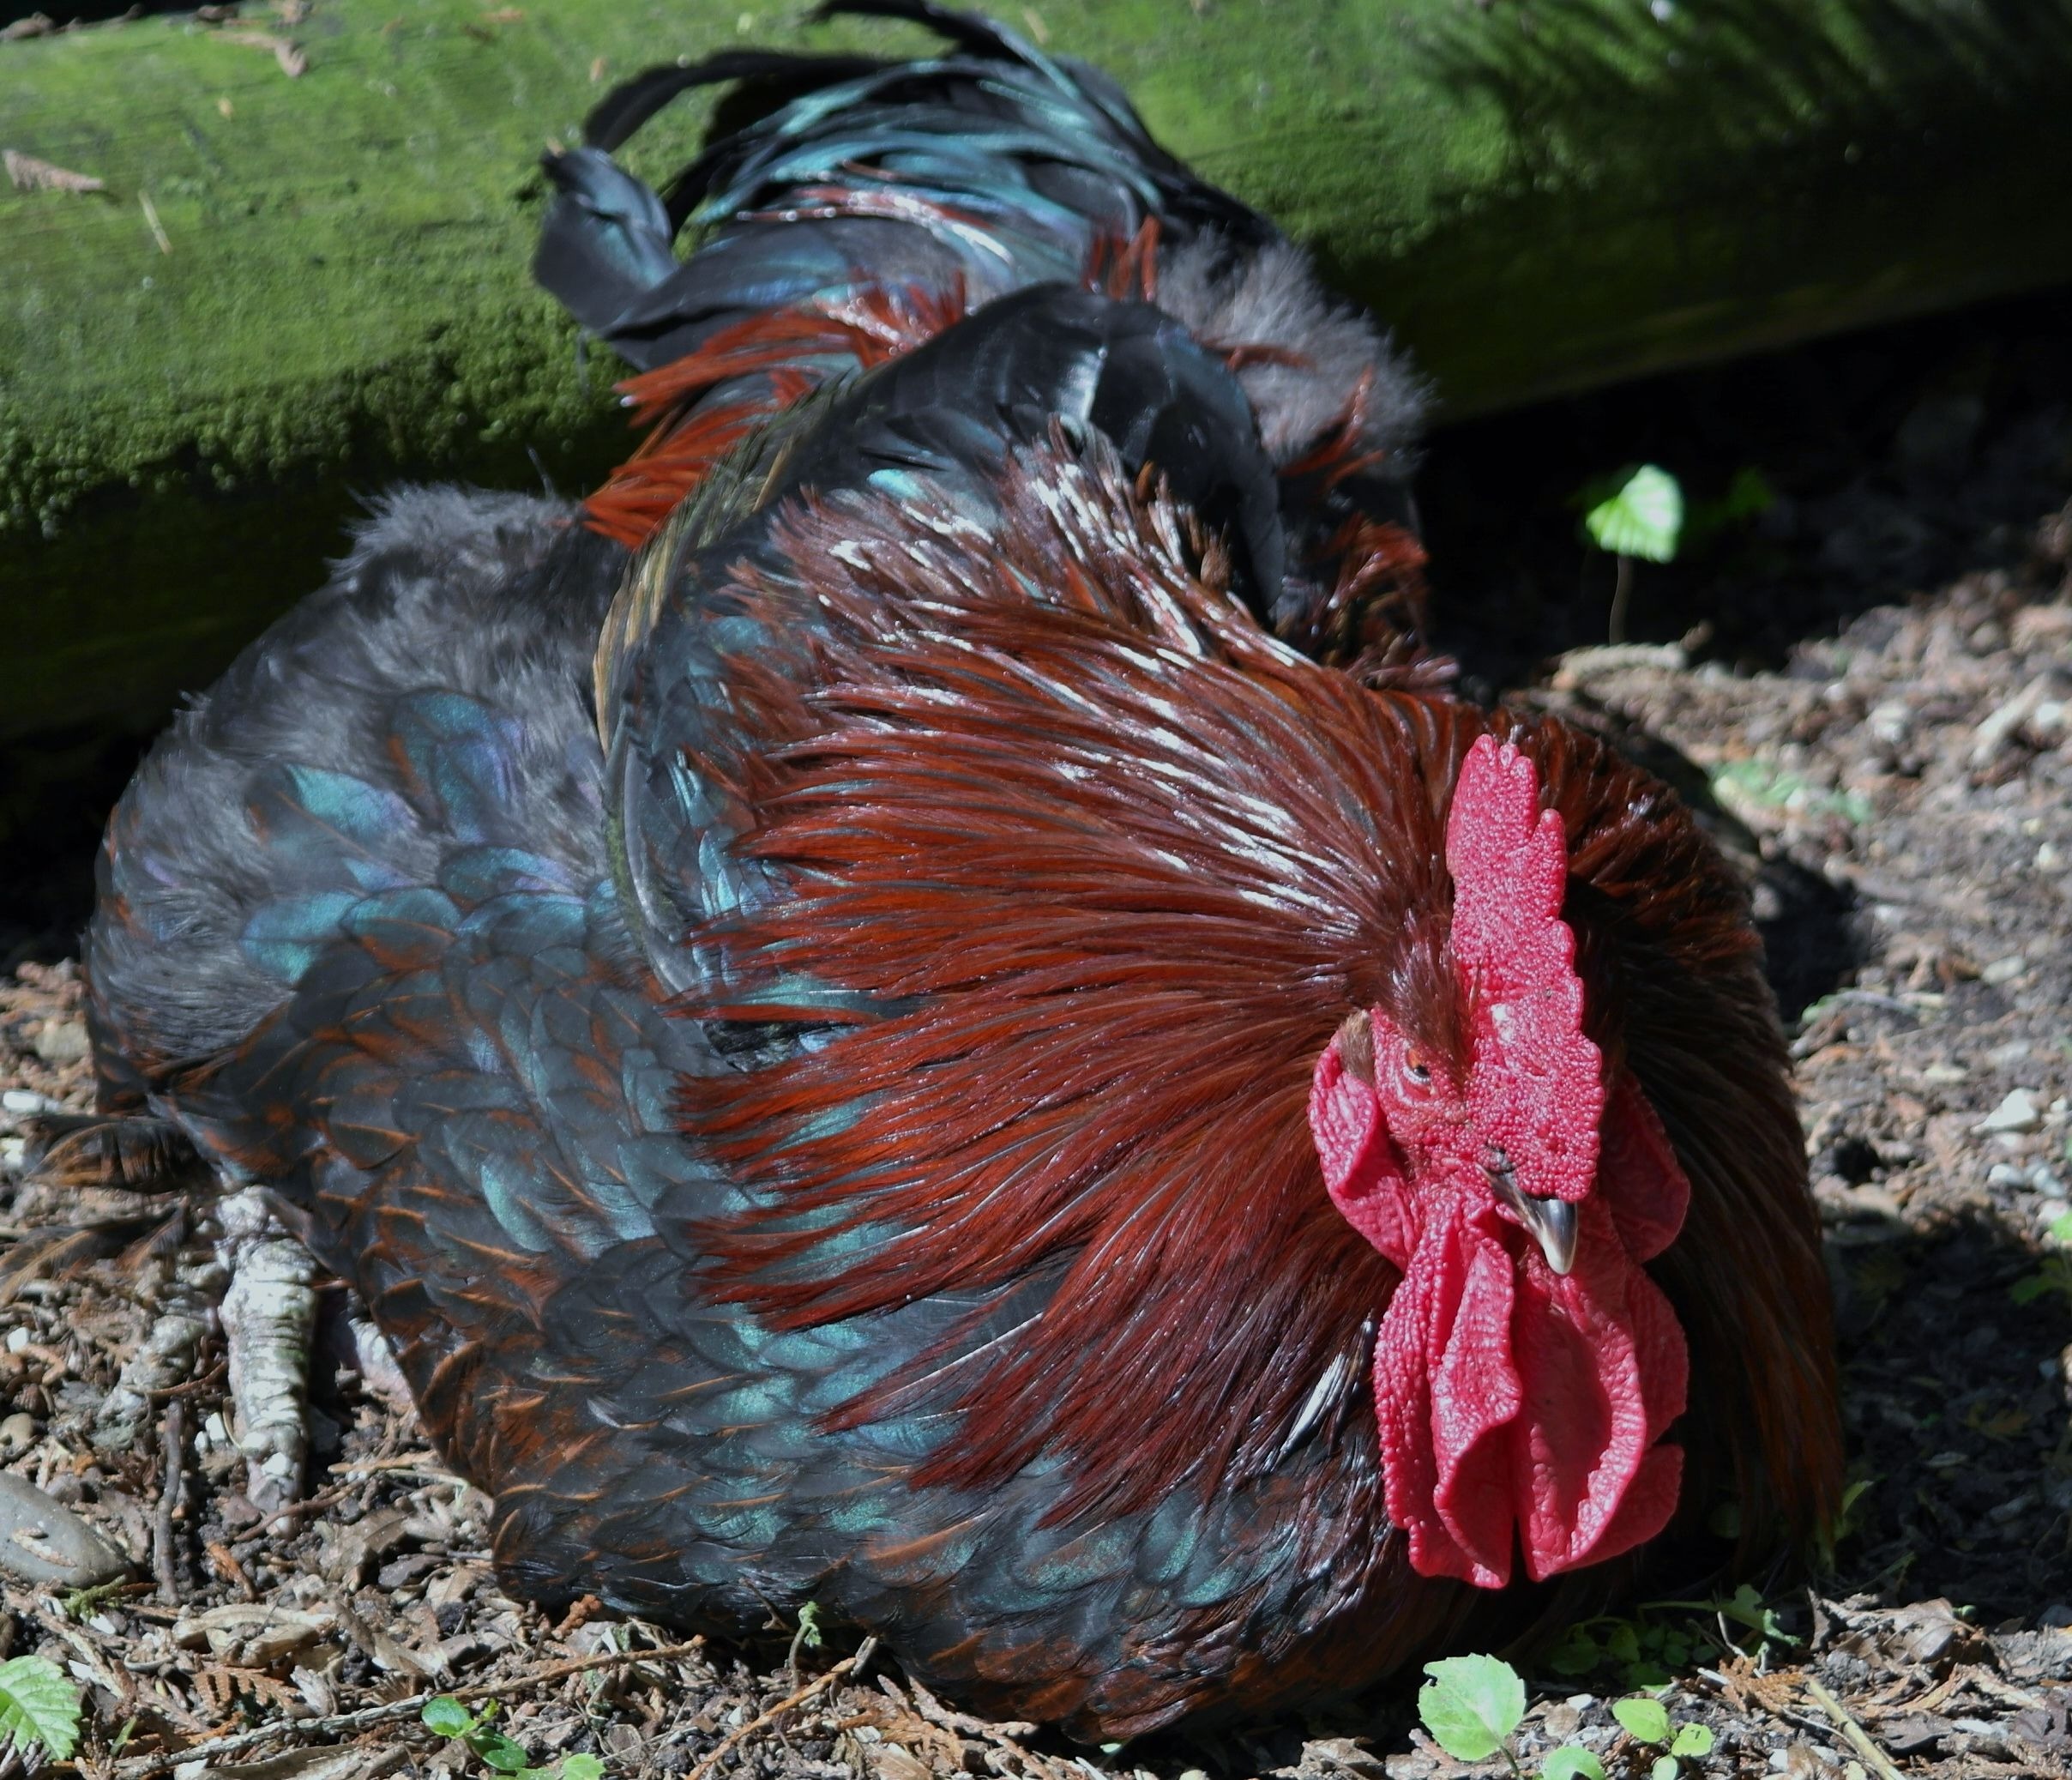
bird, animal, fly, red, beak, black, feather, chicken, fowl, fauna, rooster, galliformes, vertebrate, hahn, phasianidae